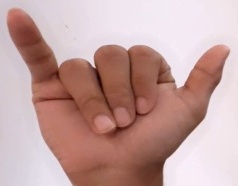
ASL sign: Y